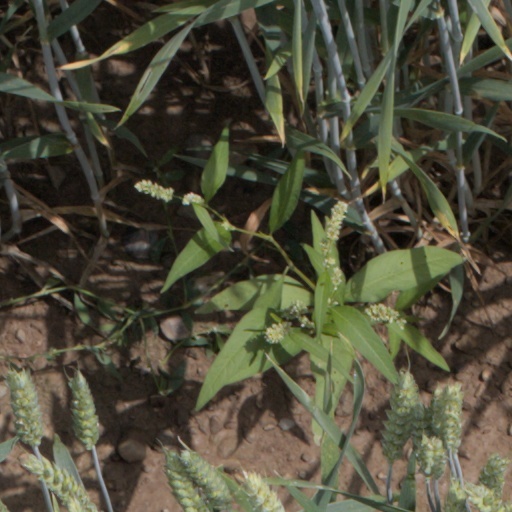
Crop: wheat